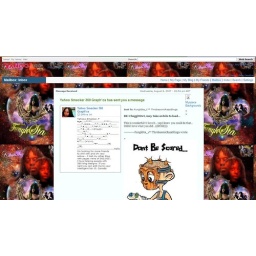
Cropped version of computer screen print with me using an animated gif backround in yahoo 360 mail